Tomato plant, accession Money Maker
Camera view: horizontal (90 deg, fisheye); turntable rotation: 30 degrees
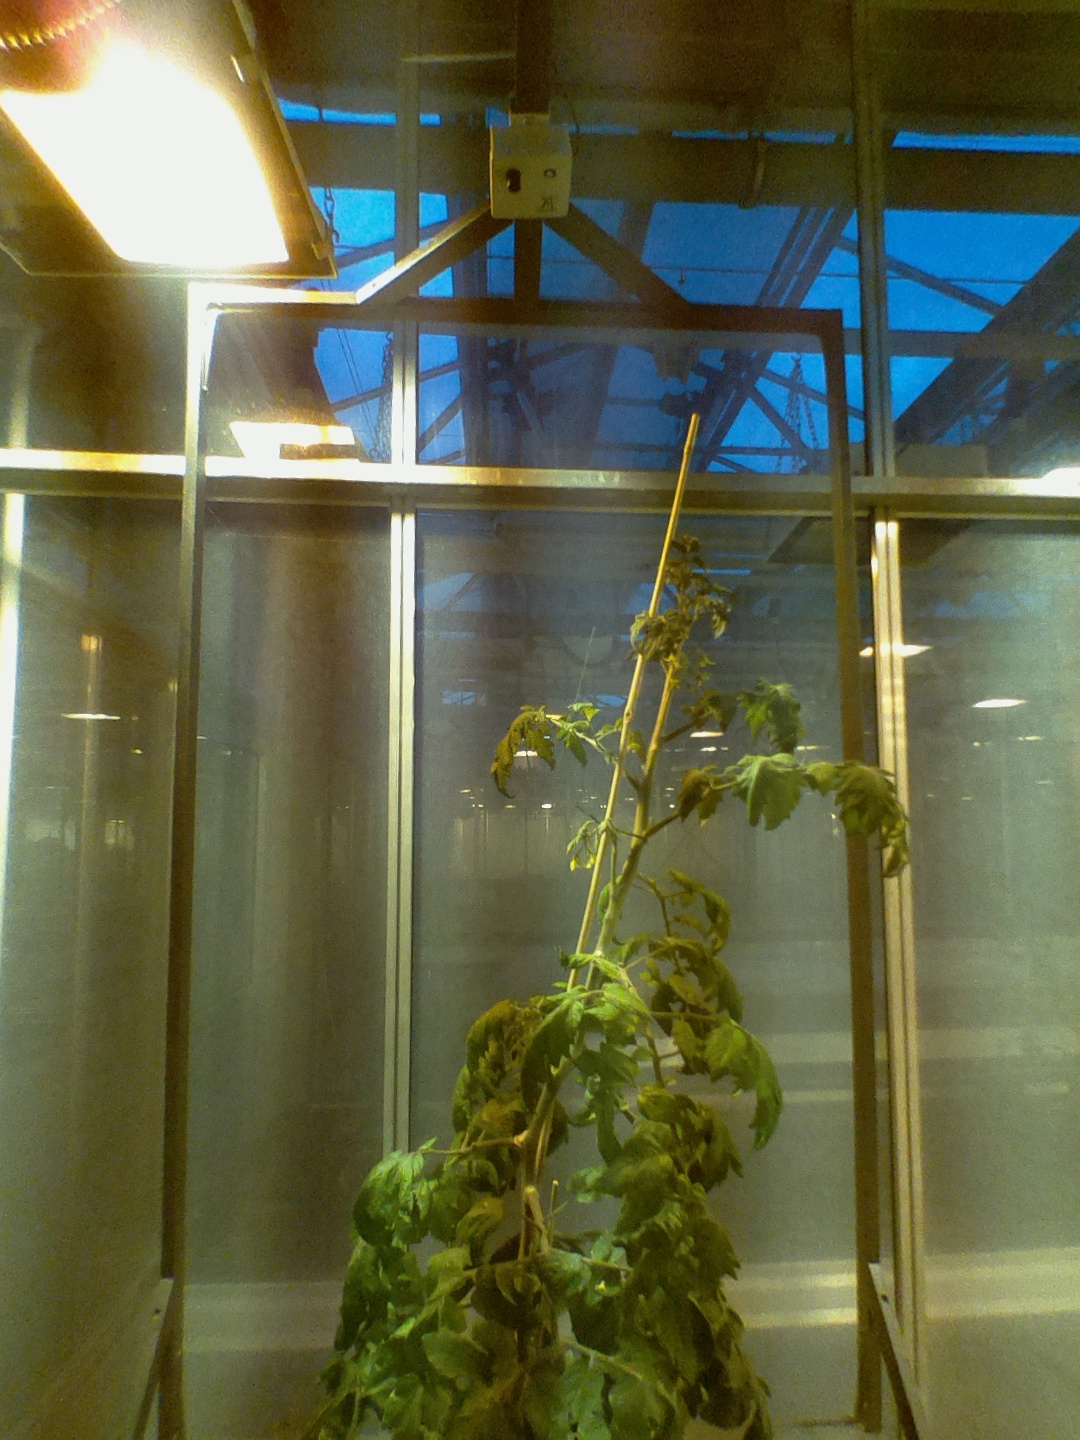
BBCH growth stage 71: 10%-20% of final fruit size